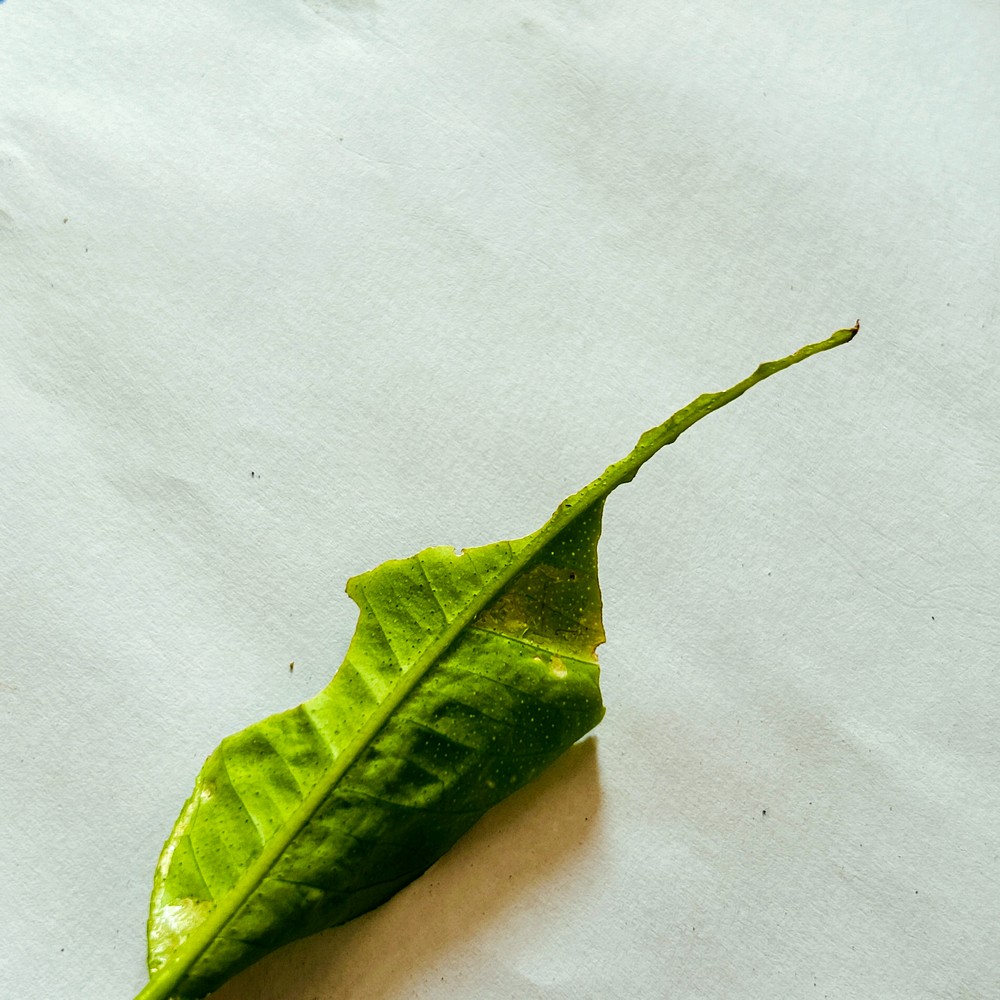
Label: Deficiency Leaf